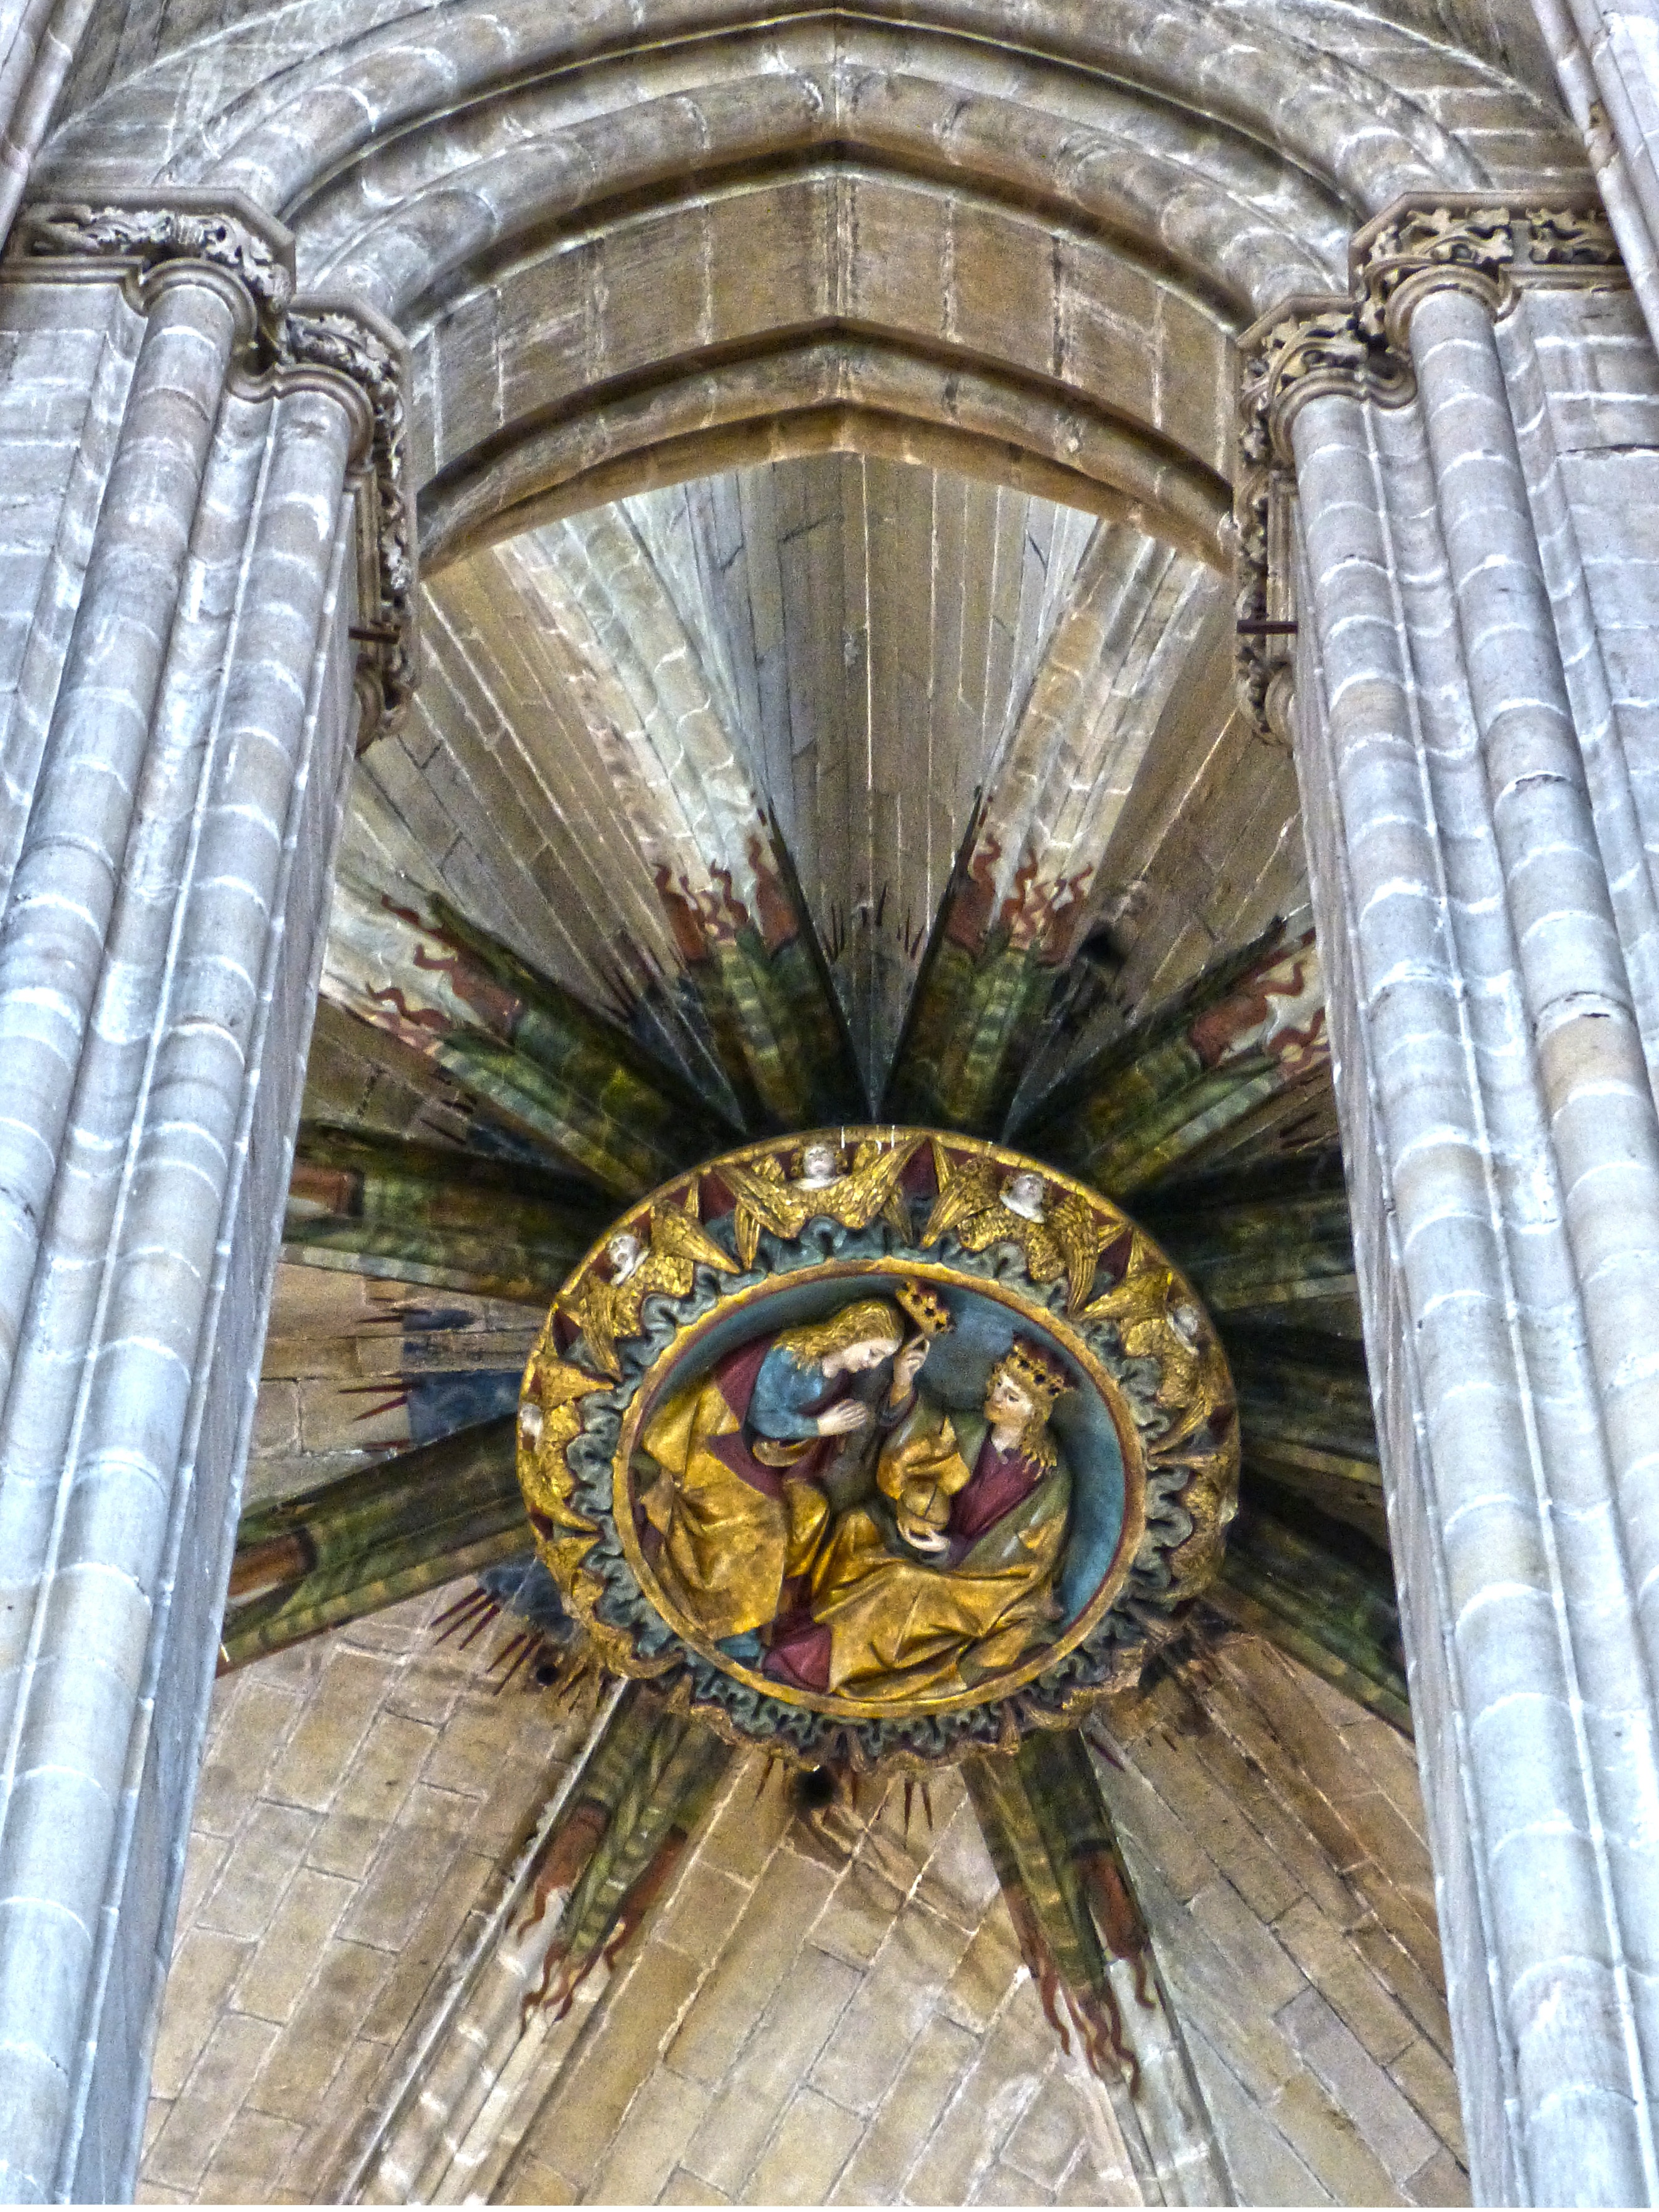
structure, window, building, church, cathedral, chapel, gothic, place of worship, symmetry, basilica, dome, carved stone, medallion, cathedral tortosa, ogee, ancient history